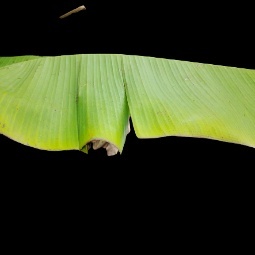
Label: Sulphur